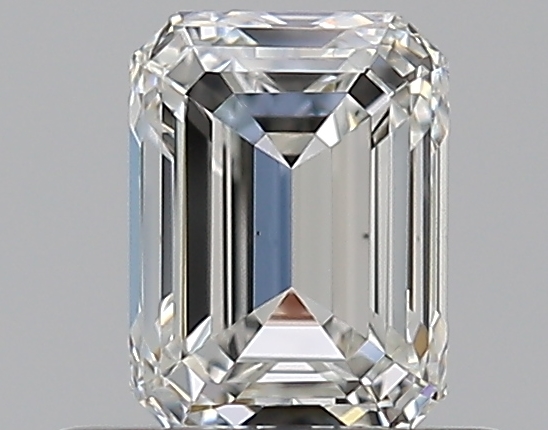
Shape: emerald
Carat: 0.52
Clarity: VS1
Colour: H
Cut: EX
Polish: EX
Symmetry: VG
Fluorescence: N
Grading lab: GIA
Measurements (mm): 5.13 x 3.8 x 2.62